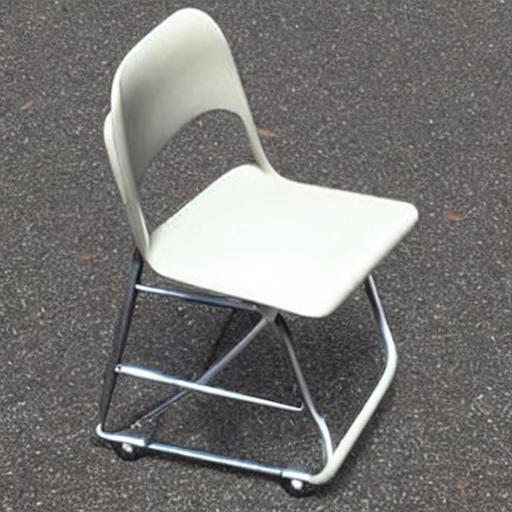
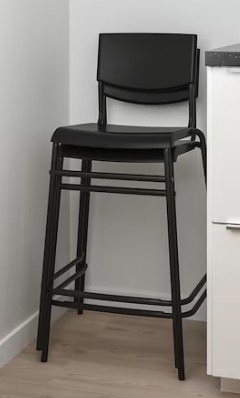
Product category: stool
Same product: no